Bill Brunier

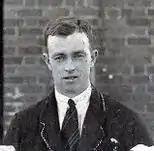

William Davies Trembath Brunier (28 April 1889 – 3 July 1956) was an Australian rules football player who served in the Australian Imperial Force during World War I.